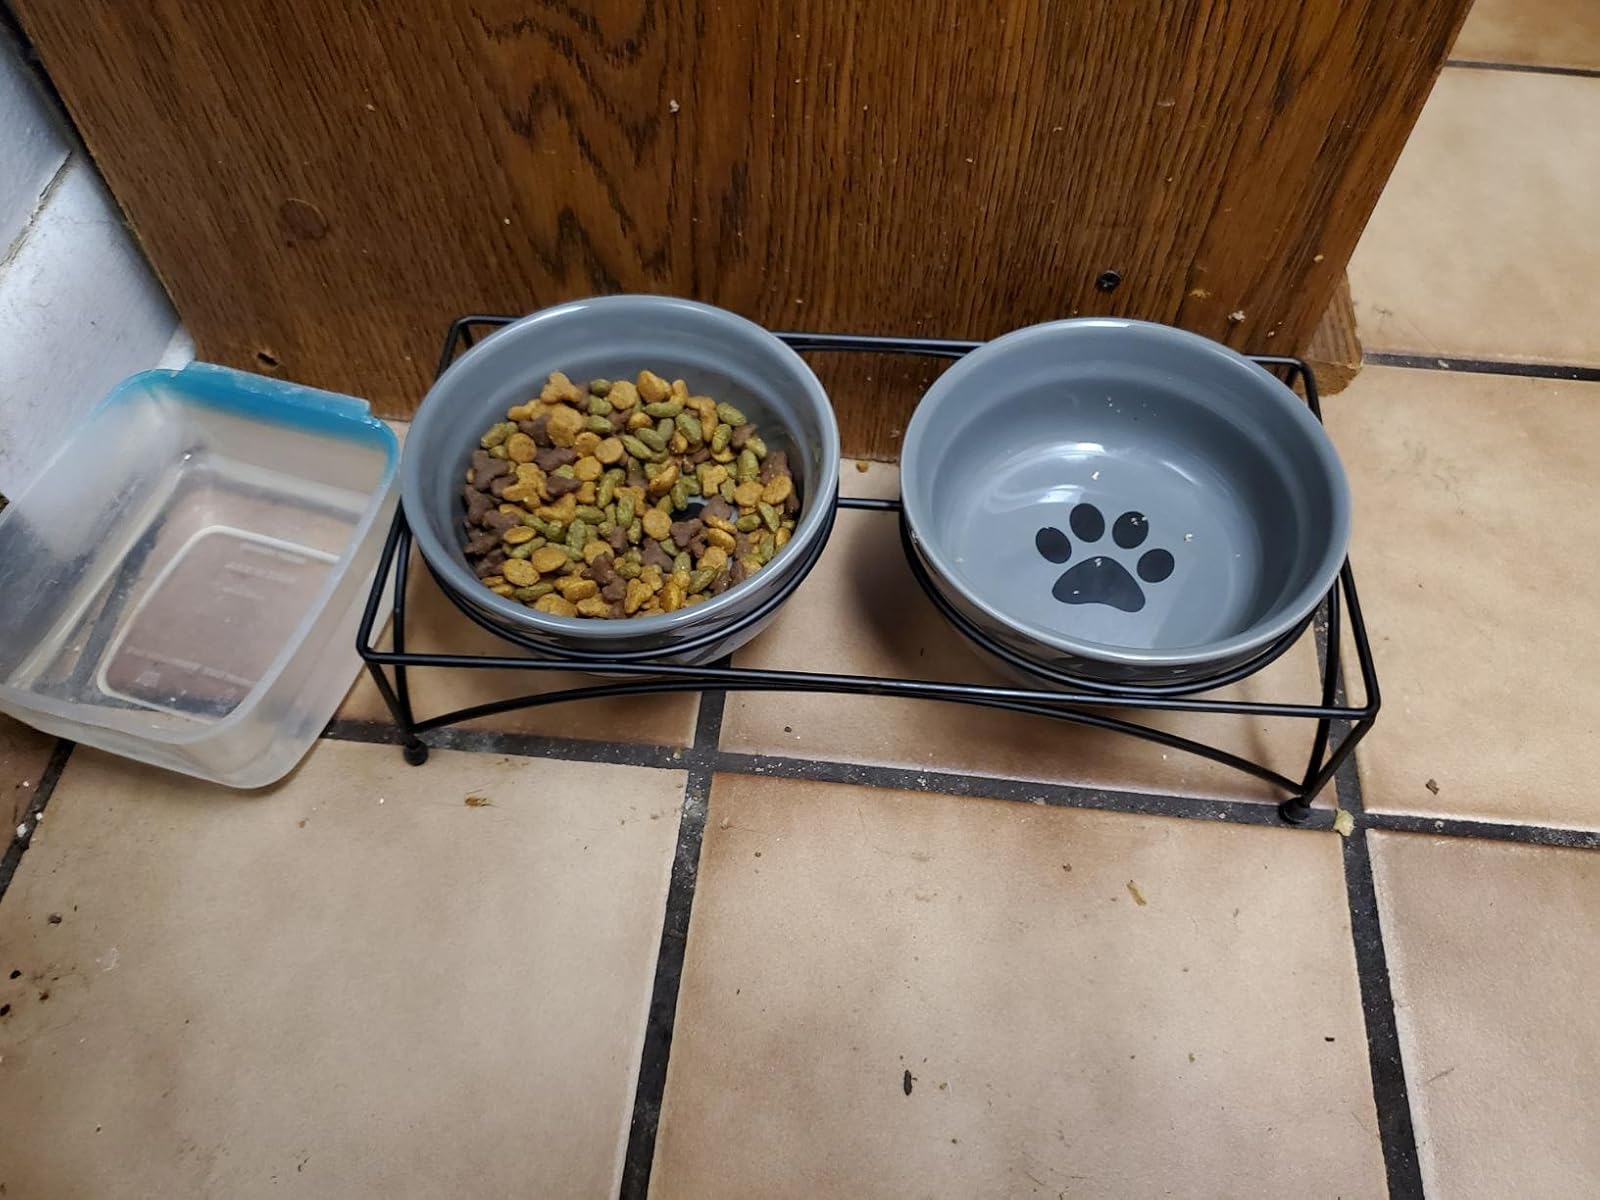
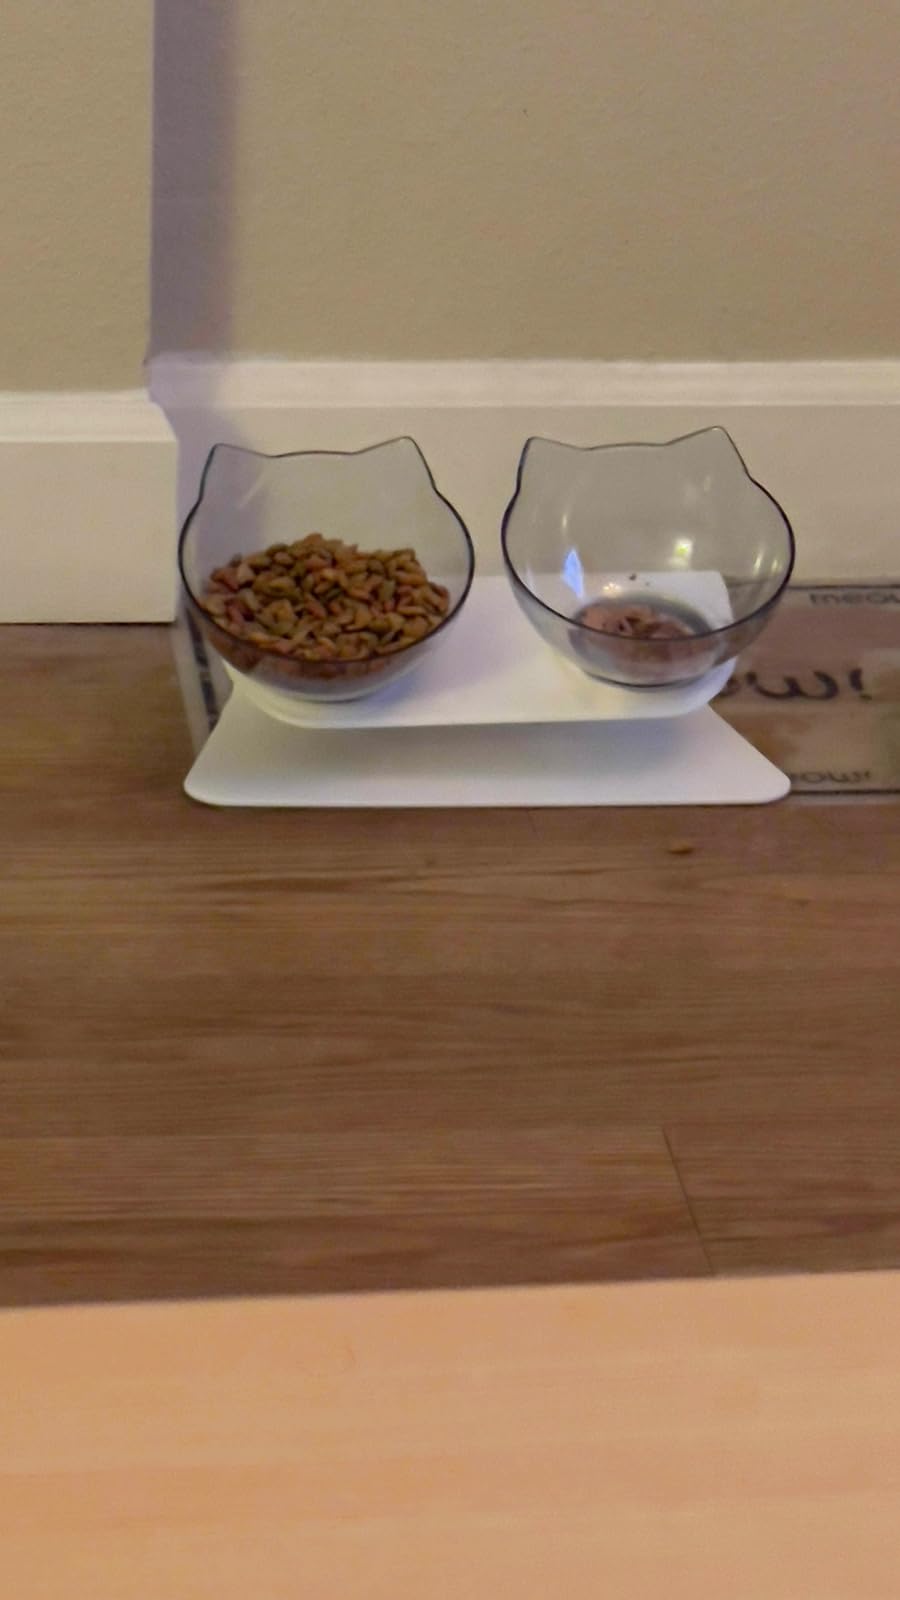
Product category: items_bowl
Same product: no